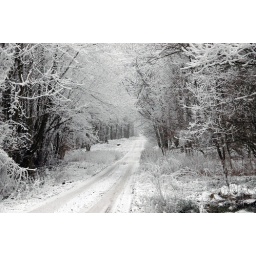
A forest road near Limbach